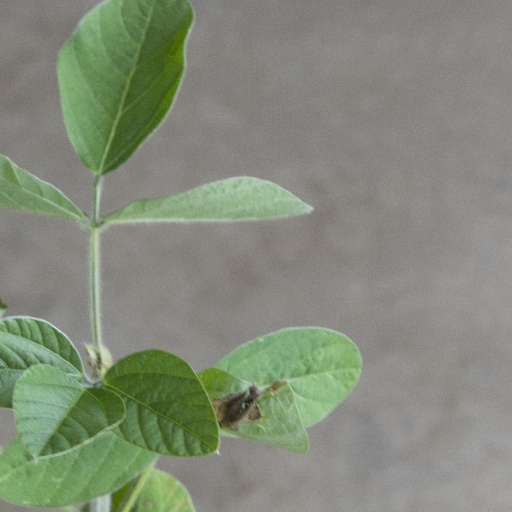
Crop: soybean